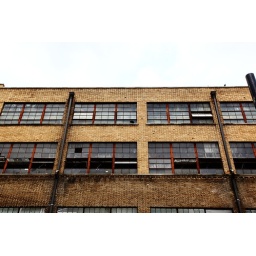
300 homeless people live in this building with no electricity, no running water, nothing.